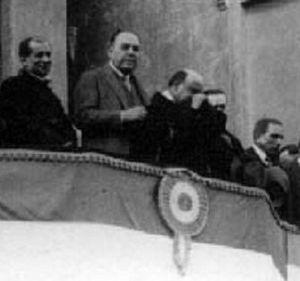
Hipólito Yrigoyen, homme politique